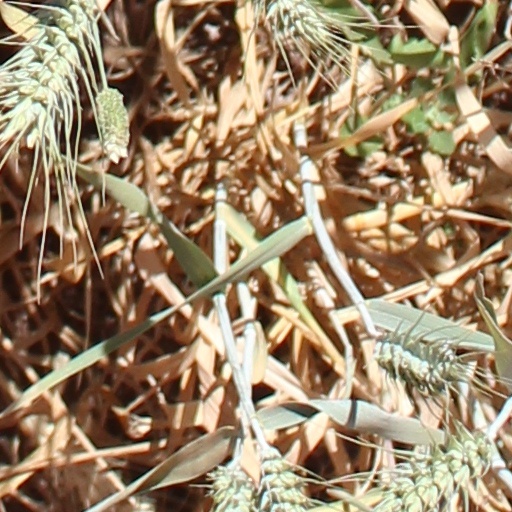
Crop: wheat